Vitas

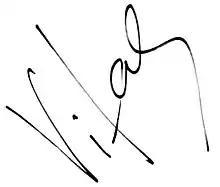
Vitas' signature

After being rejected from a musical college in his native Odesa, his family did not have the money to send him to a private institution. As a result, Vitas, already using the name as a pseudonym, started performing at night clubs. He initially started his career as a Michael Jackson tribute act, but also performed parodies and his own songs. He also made money, amongst others, by selling leftover bread from stores on the street as well as offering services as a photographer. At night clubs, he had acts involving dancing, singing, comedy and magic tricks, including spoon bending. He worked as an actor in an experimental theatre. He applied to perform with his own songs at the 1997 edition of "Chervona ruta" festival, but was rejected as his repertoire lacked songs in Ukrainian. In 1999, Odesan regional television station Elan shot a music video for his song "Opera #1", which they recorded in Odesa.